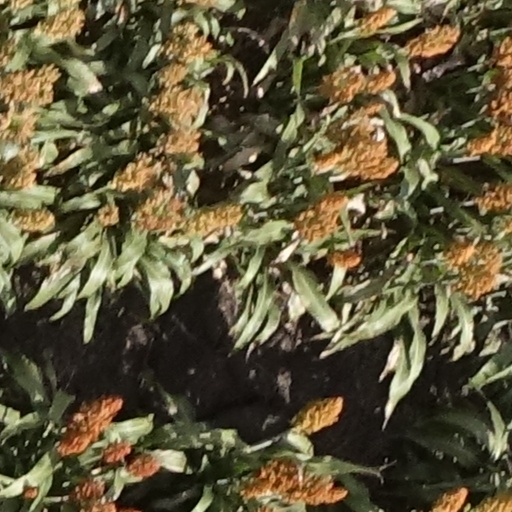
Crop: sorghum